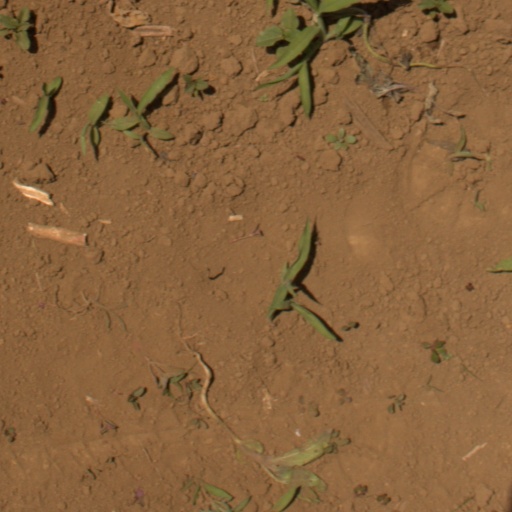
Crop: Jerusalem artichoke